Degroof Petercam

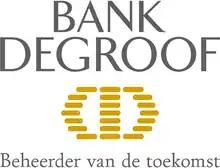
Bank Degroof logo

Jean Degroof had started working at the Banque Philippson in early 1912, aged 15, and rose through the ranks to become a partner. During World War II, together with fellow partner Richard Weitzel, he ran the bank during Jules Philippson's exile. In mid-1953, Degroof bought out Paul Philippson's shares and thus became a principal shareholder together with Jules Philippson, upon which the bank changed its name to Jules Phippson, Jean Degroof & Cie. An investment entity fully owned by Jean Degroof, the (Mupagemo), was established in 1955 to hold these shares. Following Jules Philippson's death in 1961, the bank abbreviated its name to Jean Degroof & Cie, while Mupagemo acquired the shares he had held in the bank.